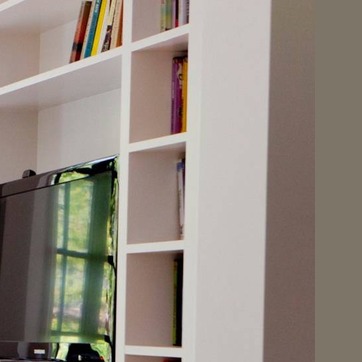
Material: paper